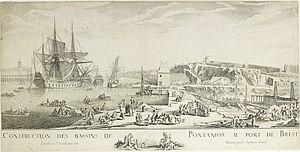
Construction des bassins de Pontaniou au port de Brest (Nicolas Ozanne (1728-1811), musée franco-américain du château de Blérancourt). Eau-forte, 31,2 x 63 cm.
L'histoire de la marine française de 1715 à 1789 confirme que la Marine française est désormais une force permanente après le difficile enracinement du XVIIᵉ siècle. Réduite à peu de chose en 1715, la Marine royale se reconstruit lentement dans les années 1720-1740 et se montre même très innovante pour tenter de compenser la supériorité de la Royal Navy issue des dernières guerres louis-quatorziennes. Louis XV, qui reprend la politique de paix avec l’Angleterre héritée de la période de la Régence, n’accorde pas à sa flotte la totalité des crédits que lui demandent régulièrement ses ministres ce qui fait plafonner le nombre de vaisseaux, maintient un déficit en frégates et limite souvent à peu de chose l’entraînement à la mer.
La Penfeld [pɛ̃fɛl], est un fleuve côtier français, long de 16 km, sur la rive gauche duquel s'est développée la ville de Brest, dans le Finistère.
Nicolas-Marie Ozanne, né à Brest le 12 janvier 1728 et mort à Paris le 3 janvier 1811, est un dessinateur de marine français.